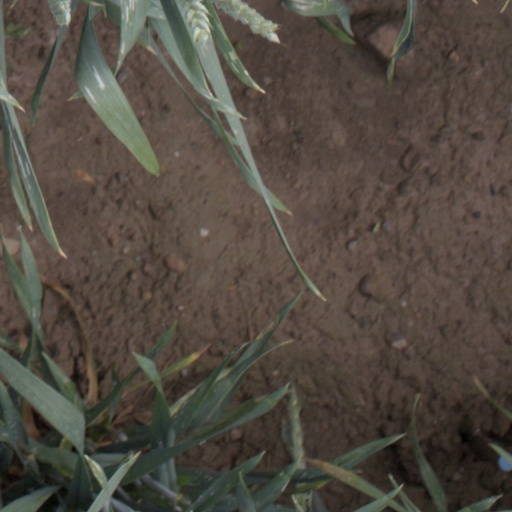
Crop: wheat